Operation Fiery Vigil

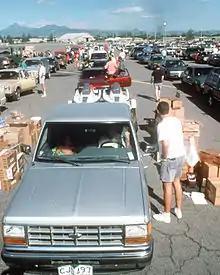
Evacuees collecting supplies at Clark Air Base

Operation Fiery Vigil was the emergency evacuation of all non-essential military and U.S. Department of Defense civilian personnel and their dependents from Clark Air Base and U.S. Naval Base Subic Bay during the June 1991 eruption of Mount Pinatubo in the Republic of the Philippines.